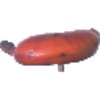
Label: Banana Red 1